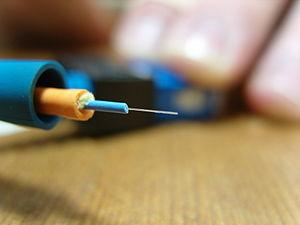
Une fibre optique est un fil dont l’âme, très fine, en verre ou en plastique, a la propriété de conduire la lumière et sert pour la fibroscopie, l'éclairage ou la transmission de données numériques. Elle offre un débit d'information nettement supérieur à celui des câbles coaxiaux et peut servir de support à un réseau « large bande » par lequel transitent aussi bien la télévision, le téléphone, la visioconférence ou les données informatiques. Le principe de la fibre optique date du début du XXᵉ siècle mais ce n'est qu'en 1970 qu'est développée une fibre utilisable pour les télécommunications, dans les laboratoires de l'entreprise américaine Corning Glass Works.